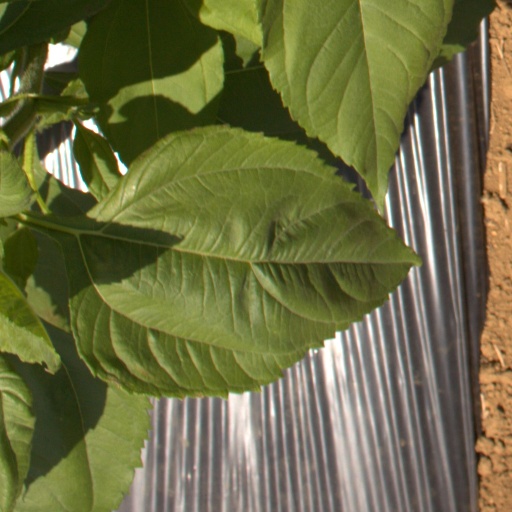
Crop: Jerusalem artichoke